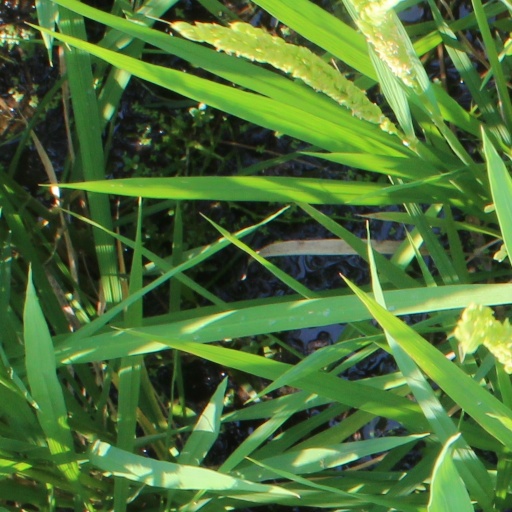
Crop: rice